Neo-Assyrian Empire

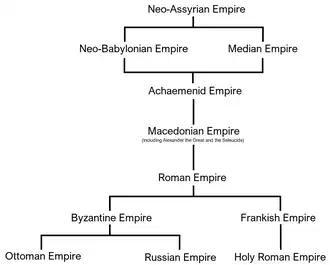
Chart depicting the ideological , i.e. supposed transfer of the right to universal rule, from the Neo-Assyrian Empire to (rival) early modern states claiming the same right

From the time of the Assyrian at the beginning of the Neo-Assyrian period onwards, the Assyrians made extensive use of an increasingly complex system of deportations and resettlements. Large-scale resettlement projects were carried out in recently defeated enemy lands and cities in an effort to destroy local identities, which would reduce the risk that local peoples rose up against Assyria, and to make the most of the empire's resources, through settling people in a specific underdeveloped region to cultivate its resources better. Though it could likely be emotionally devastating for the resettled populations, and economically devastating for the regions they were drawn from, the policy did not include killing any of the resettled people and was only meant to safeguard the empire and make its upkeep more efficient. The total number of relocated individuals has been estimated at 1.5–4.5 million people.